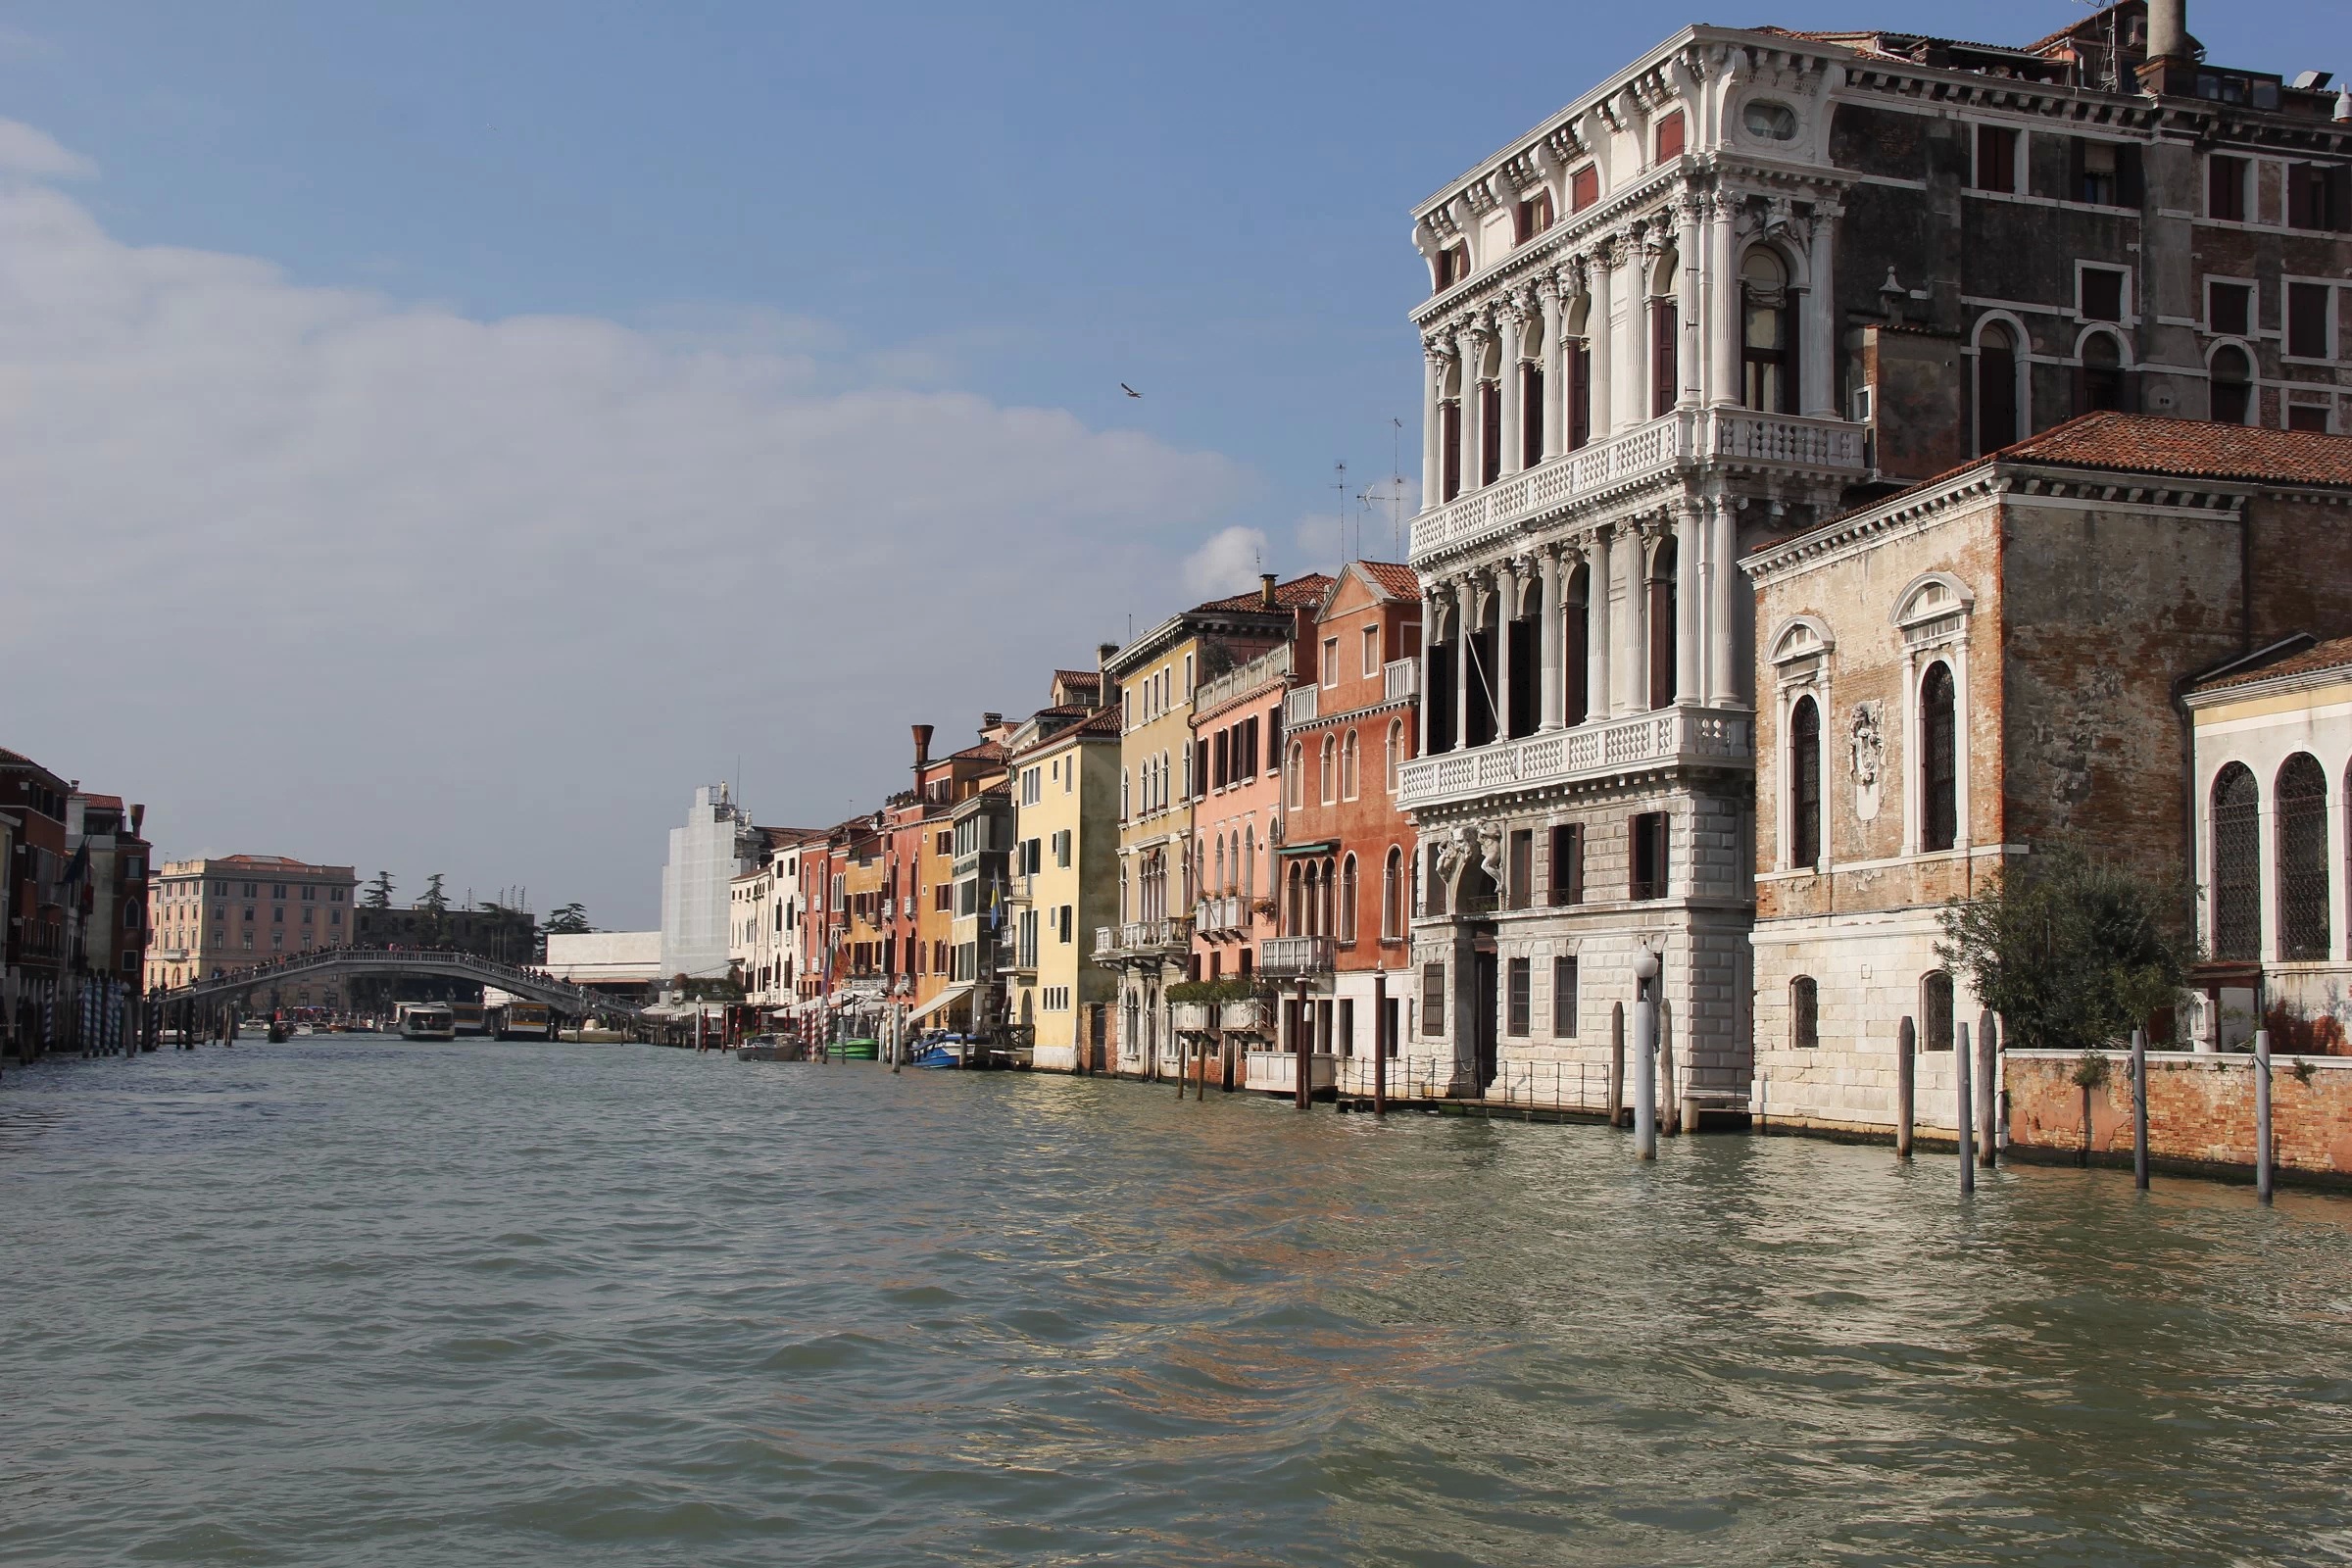
sea, water, boat, town, building, river, canal, ship, cityscape, vacation, europe, vehicle, italy, venice, tourism, waterway, body of water, channel, the scenery, landform, geographical feature